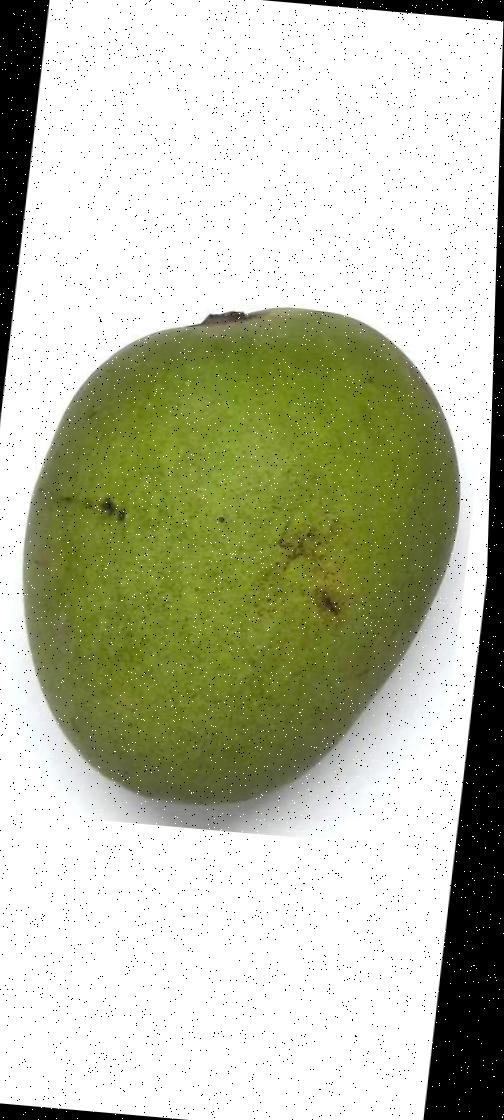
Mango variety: Himsagor